SS Himalaya (1892)

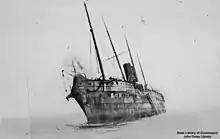
"Himalaya"s sister ship "Australia", aground and burnt out off Point Nepean

Meanwhile "Australia" was completed in October 1892, and began her maiden voyage to Australia that November. In April and May 1893 "Australia" set a new speed record, completing her voyage from Tilbury to Adelaide in 26 days and 16 hours. In May and June 1893, "Himalaya" broke this record.